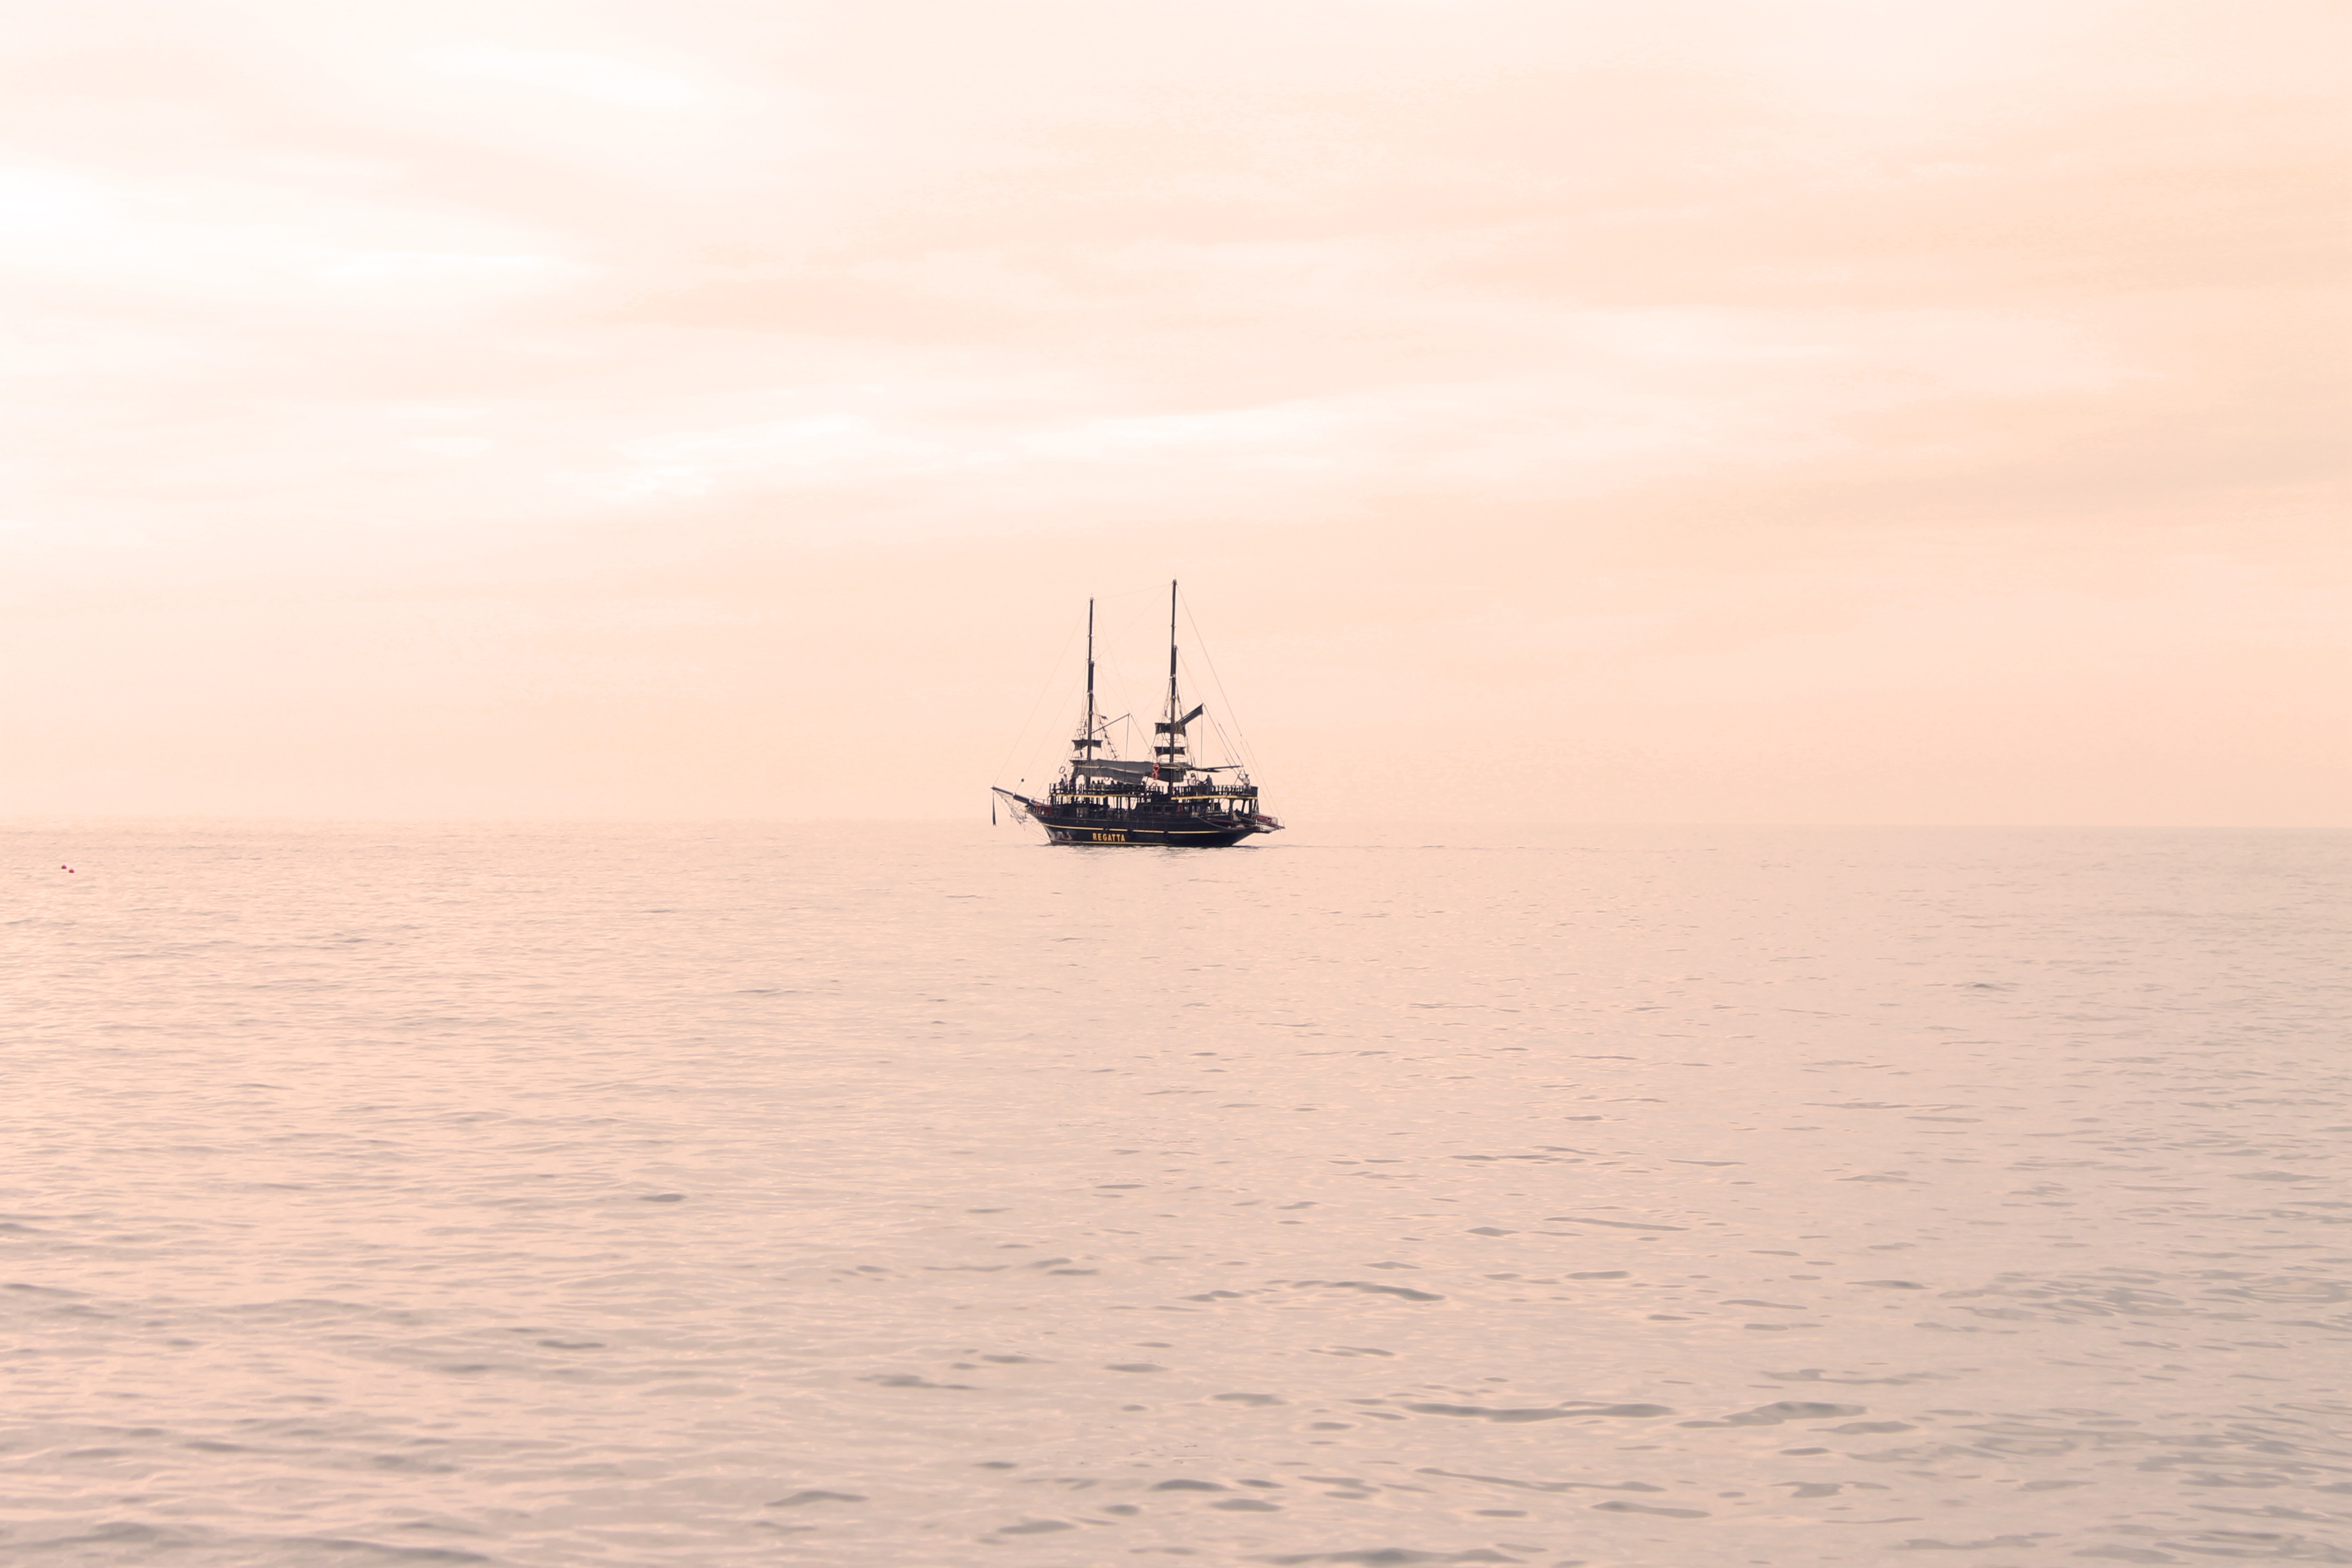
landscape, sea, coast, water, nature, ocean, horizon, boat, ship, vehicle, bay, blue, marine, channel, in the water